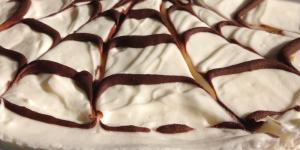
tarta de queso para halloween